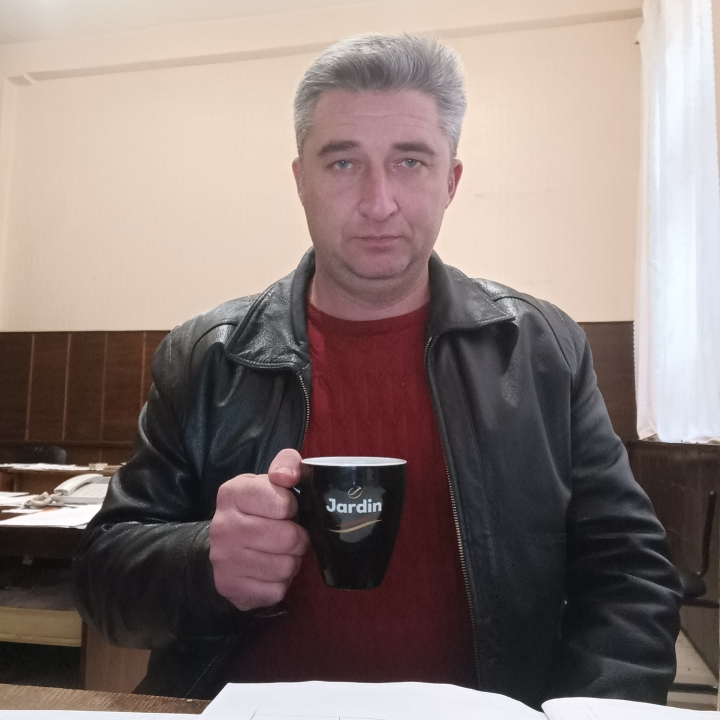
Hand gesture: no_gesture